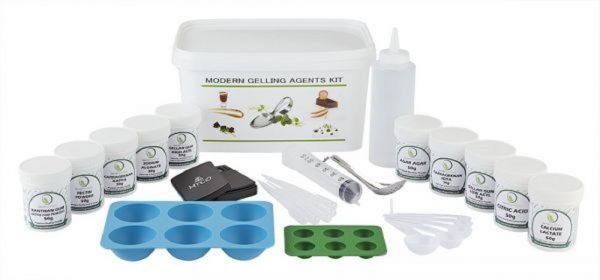
Modern Gelling Agents Kit - Moleculair Koken & Gastronomy
Onze Modern Gelling Agents Kit - Moleculair Koken & Gastronomy laat je kennismaken met verschillende moderne ingrediënten en technieken waarmee je heerlijke, opvallende en eigentijdse gerechten kunt maken met behulp van gelerings technieken. De kit bevat 10 verschillende ingrediënten, gereedschappen en recepten. De Kit zal je niet alleen verschillende technieken leren, maar je ook helpen begrijpen hoe deze technieken en ingrediënten werken. Dit zal je in staat stellen om de recepten in de kit te maken en ook om deze technieken aan te passen aan je eigen recepten. De Moleculair Koken Gel Kit en de mogelijkheden die het biedt voor de moderne keuken zijn eindeloos. Leer Spherification en Reverse Spherification technieken, creëer Kaviaar parels / fruit bubbels, maak vloeibare bollen, gels en elastische gels, leer hoe je Moleculaire spaghetti, gel coatings en Pâté van fruit maakt. Het is geschikt voor veganisten, vegetariërs, het is glutenvrij en niet genetisch gemodificeerd. Inhoud en ingrediënten : Sodium Alginaat (Natriumalginaat) 50g (E401) Calcium Lactaat 50g (E327) Agar-agar 50 g (E406) Xanthaangom 50g (E415) Carrageen Iota 50g (E407) Carrageen Kappa 50g (E407) Pectine poeder 50g (E440) Gellan gom F 50g (E418) Gellangom LT100 50g (E418) Citroenzuur 50g (E330) Moleculaire Opvanglepel Digitale mini precisie weegschaal Set maatlepels 1 x 50ml Spuit 5 x 3ml Pipetten Kleine halve bol mal Grote halve bol mal Siliconen slang 1 meter Knijpfles 340ml Voedingseigenschappen : Zie ieder afzonderlijk ingrediënt voor een toelichting op de voedingswaarde. Bewaaradvies : Droog, koel en niet in direct zonlicht bewaren. Binnen 6 maanden na opening gebruiken.
Brand: Special Ingredients Ltd.
Category: Food, Beverages & Tobacco > Food Items > Cooking & Baking Ingredients > Cooking Wine